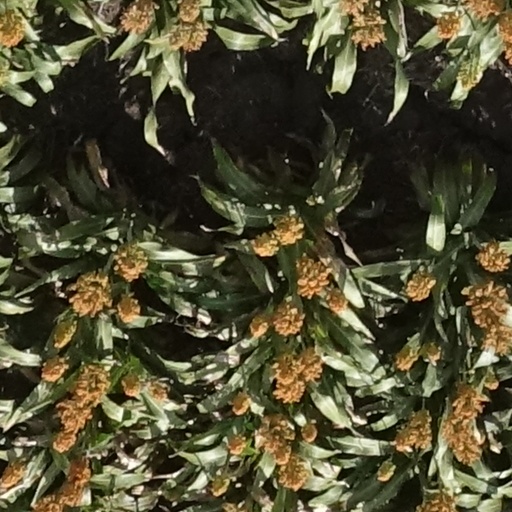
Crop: sorghum